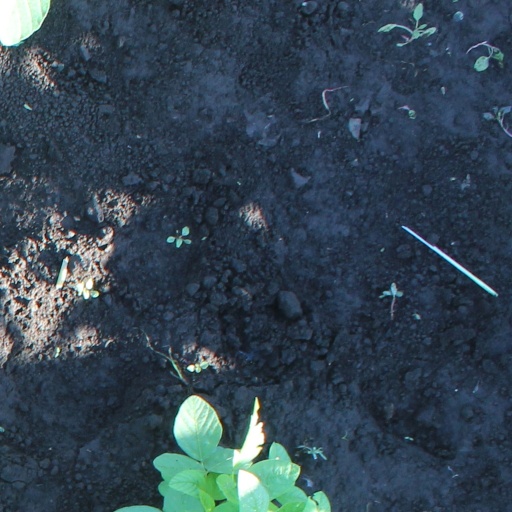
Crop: soybean